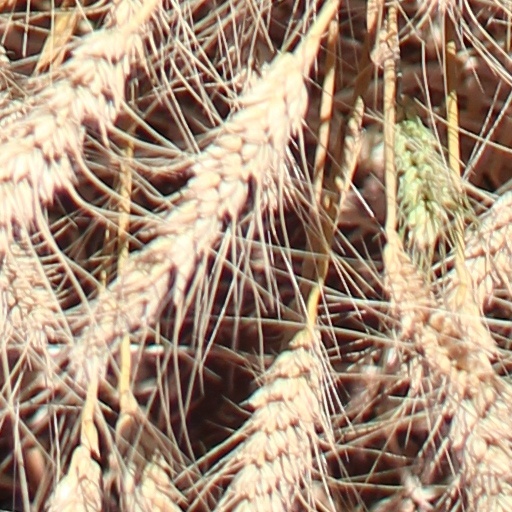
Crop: wheat